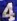
Number: 4